Dadar Parsi Colony

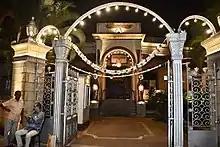
Rustom Faramna Agiary of Parsi Colony Dadar Mumbai

Dadar Parsi Colony (officially Mancherji Joshi Parsi Colony) is an urban planned residential precinct in Mumbai. It is situated in the locality of Dadar. Unlike the other Parsi colonies (also known as ", literally gardens) it is not surrounded by a wall or fence and is not isolated from its surroundings. The colony houses the famous Five Gardens named in memory of the Principal Founder "Mancherji Joshi", a renowned Parsi.